Eric Erlandson

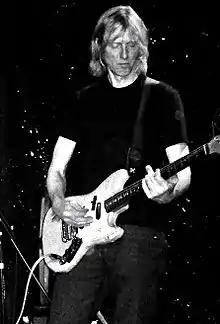
Erlandson performing in 2012

Eric Theodore Erlandson (born January 9, 1963) is an American musician, guitarist, and writer, primarily known as a founding member, songwriter and lead guitarist of alternative rock band Hole from 1989 to 2002. He has also had several musical side projects, including Rodney & the Tube Tops, which he formed with Thurston Moore of Sonic Youth, and RRIICCEE with Vincent Gallo.